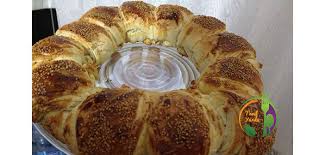
Yemek: simit